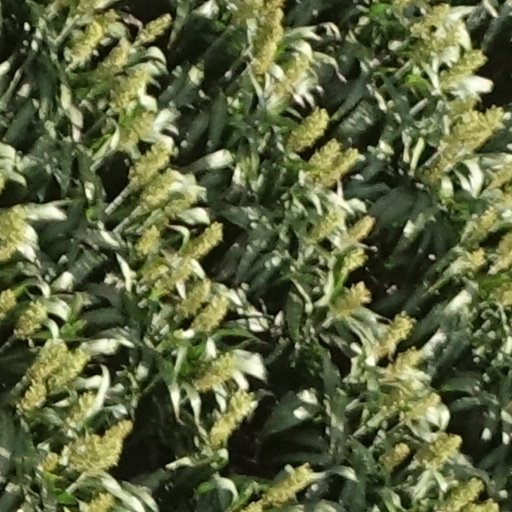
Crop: sorghum